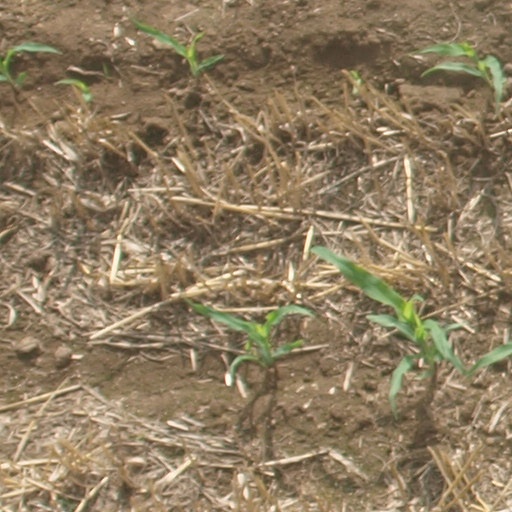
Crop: maize; corn